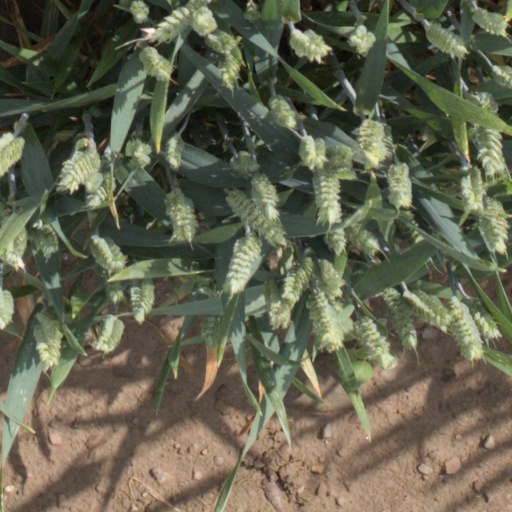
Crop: wheat